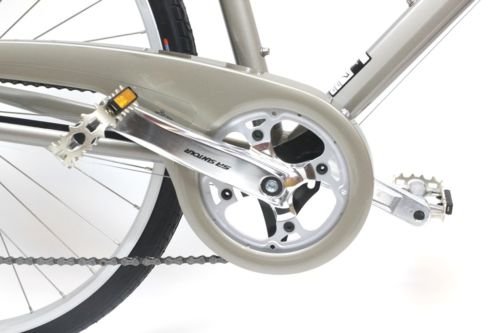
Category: bicycle